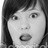
Emotion: surprise